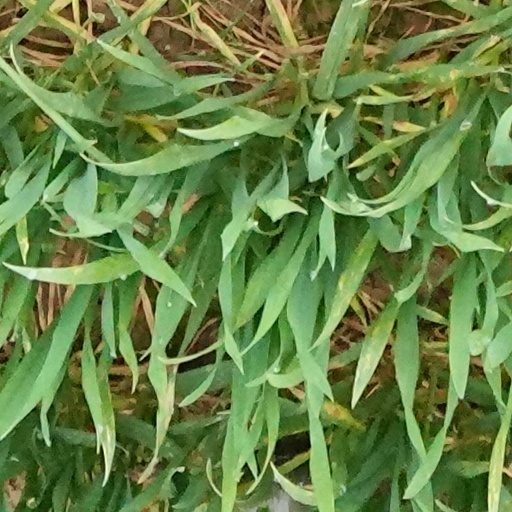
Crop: wheat